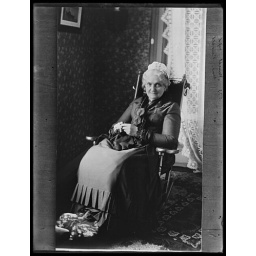
Madame Newell rocks in her chair all day long, creek creek creek! Kenosha, Wisconsin. 1880.